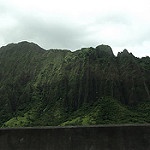
Scene: Outdoor